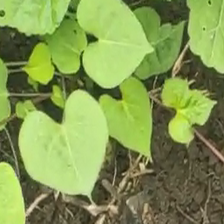
Weed species: Obscure_morning _glory(Ipomoea obscura)